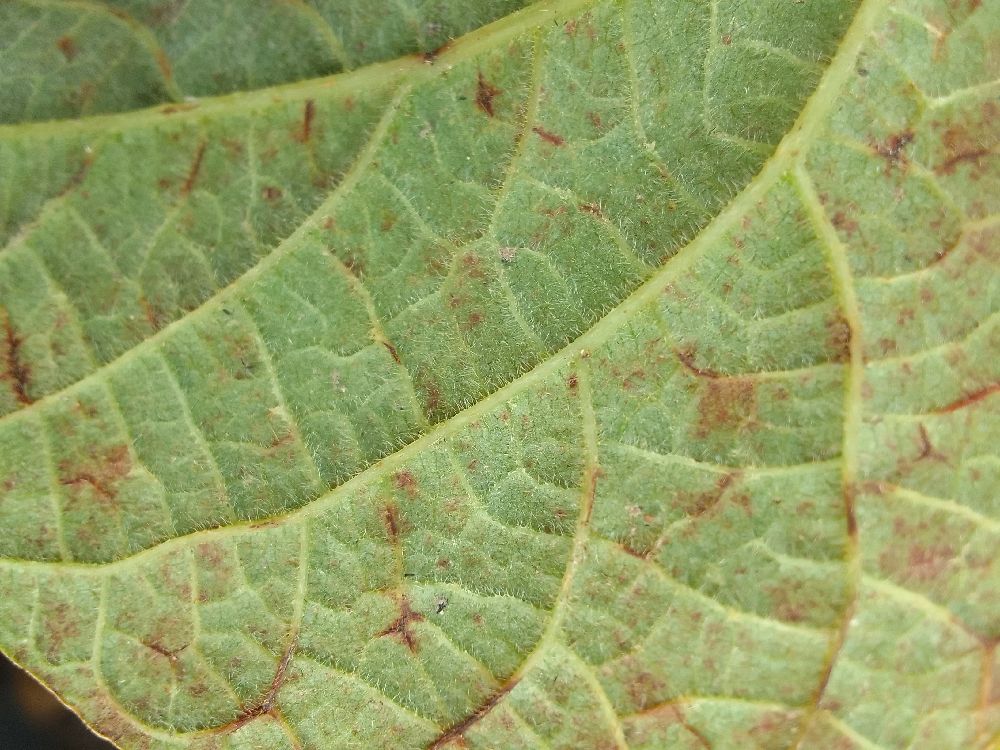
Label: anthracnose